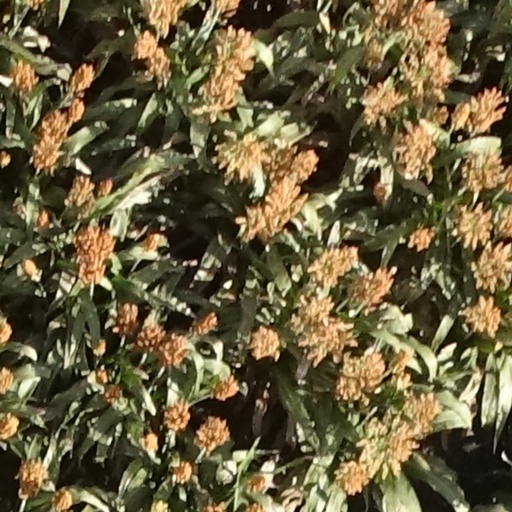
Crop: sorghum